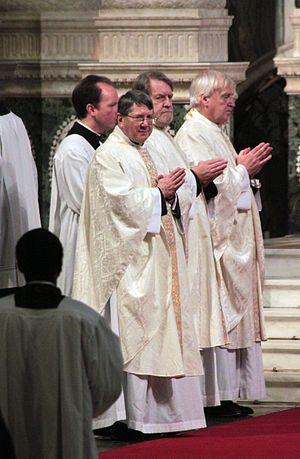
L'Ordinariat personnel de Notre-Dame de Walsingham est une structure de l'Église catholique établie en janvier 2011 et destinée à accueillir les groupes d'anglicans d'Angleterre ou du pays de Galles qui souhaitent entrer en pleine communion avec Rome. L'objectif qui lui est assigné est d'assurer « que soient maintenues au sein de l’Église catholique les traditions liturgiques, spirituelles et pastorales de la Communion anglicane, comme un don précieux qui nourrit la foi des membres de l’ordinariat et comme un trésor à partager ».